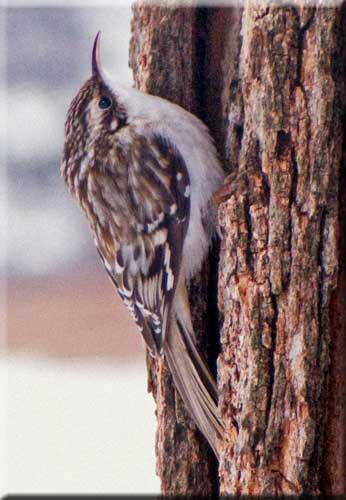
a small bird with a white belly, and a curved bill.
the bird has white colored breast, abdomen and throat with specks of brown and black on its crown and coverts.
small brown colored bird with white underbelly with a long and thin beak
this small brown bird has a curved beak and short legs.
the bird has a white breast and belly, as well as various brown colored feathers along its back.
this bird has wings that are brown and a white belly
this round bird has a white belly and brown and white speckled back, a short downwards pointed beak, and feet that can climb trees.
a bird with a white belly and breast and speckled wings.
the bird has a white breast and a brown and white back with a thin downward pointing bill.
the bird is small with white breast and speckled brown wings.
Species: Brown Creeper